Fulvous parrotbill

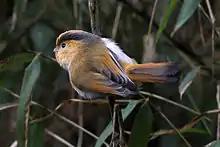
"Paradoxornis fulvifrons cyanophrys"

The species is small, in length. The plumage of the nominate is dominated by a rich buff head, upper wing coverts, flanks, rump and tail. The belly is white and the face is dominated by a black stripe above the eye that gets larger towards the middle and then smaller again, and a faint white stripe below the face. The sexes are alike; the juvenile resembles the adult but is darker, particularly below. "P. f. chayulensis" has a paler belly than the nominate, "P. f. albifacies " has a darker stripe above the eye, and "P. f. cyanophrys" has a blue-grey eyestripe and brighter plumage overall.